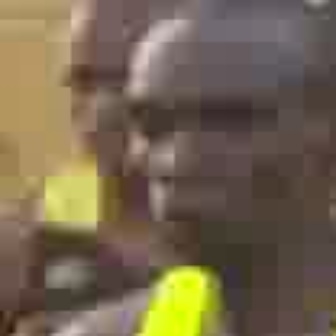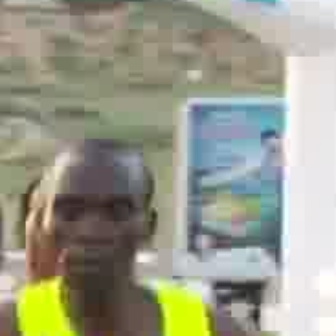
  Please identify the target specified by the bounding box [116,73,303,261] in the first image and locate it in the second image. Return the coordinates in [x_min,y_min,x_max,y_max] format.
Answer: [40,183,141,284]